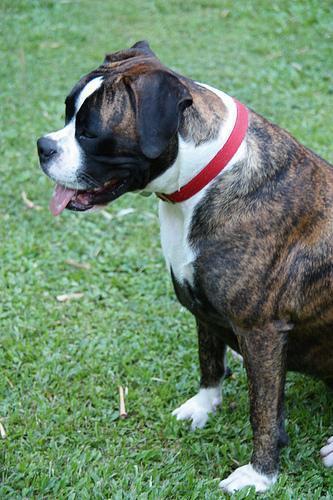
boxer